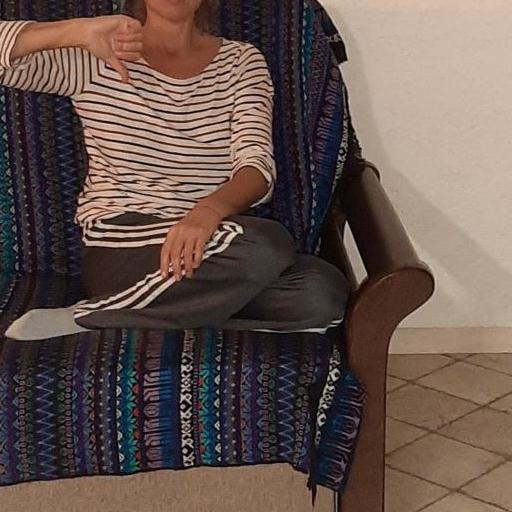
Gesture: no_gesture